Rufus Thomas

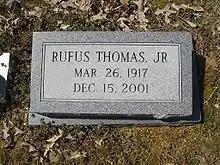
Rufus Thomas' grave, at the New Park Cemetery in Memphis

He died of heart failure in 2001, at the age of 84, at St. Francis Hospital in Memphis. He is buried next to his wife Lorene, who died in 2000, at the New Park Cemetery in Memphis.